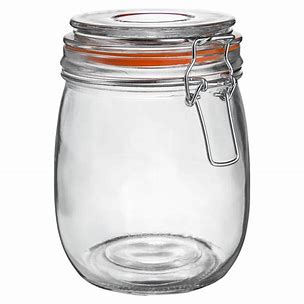
Waste category: glass